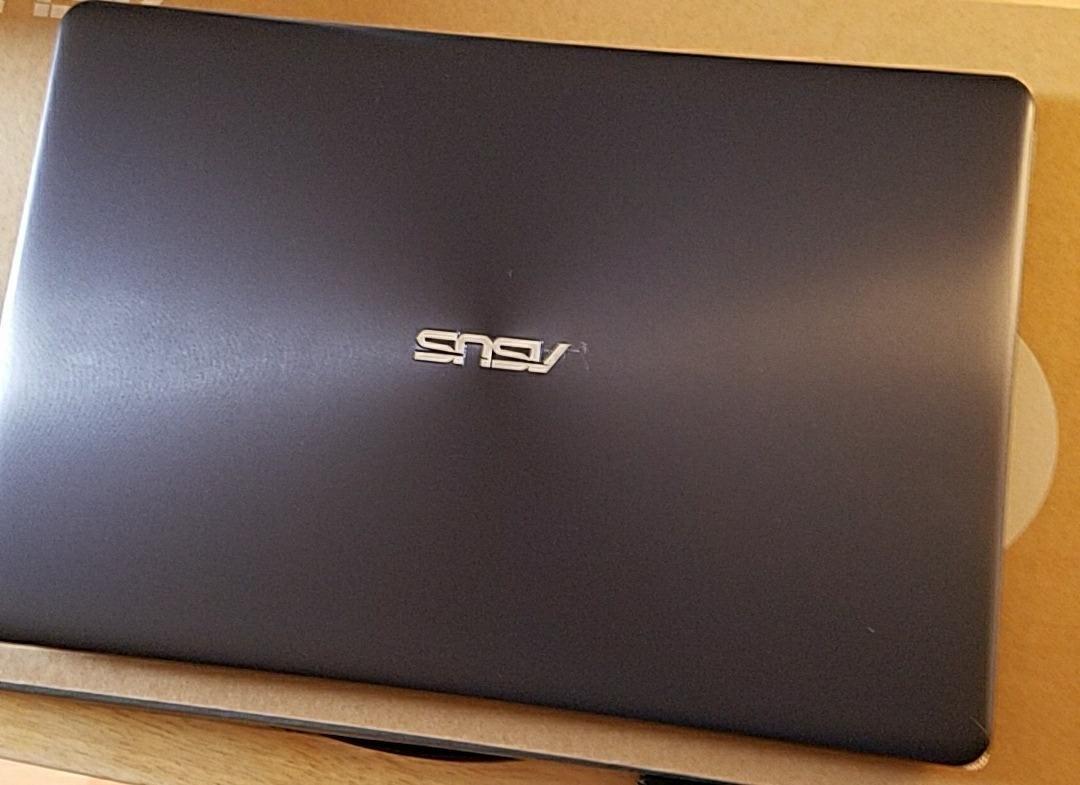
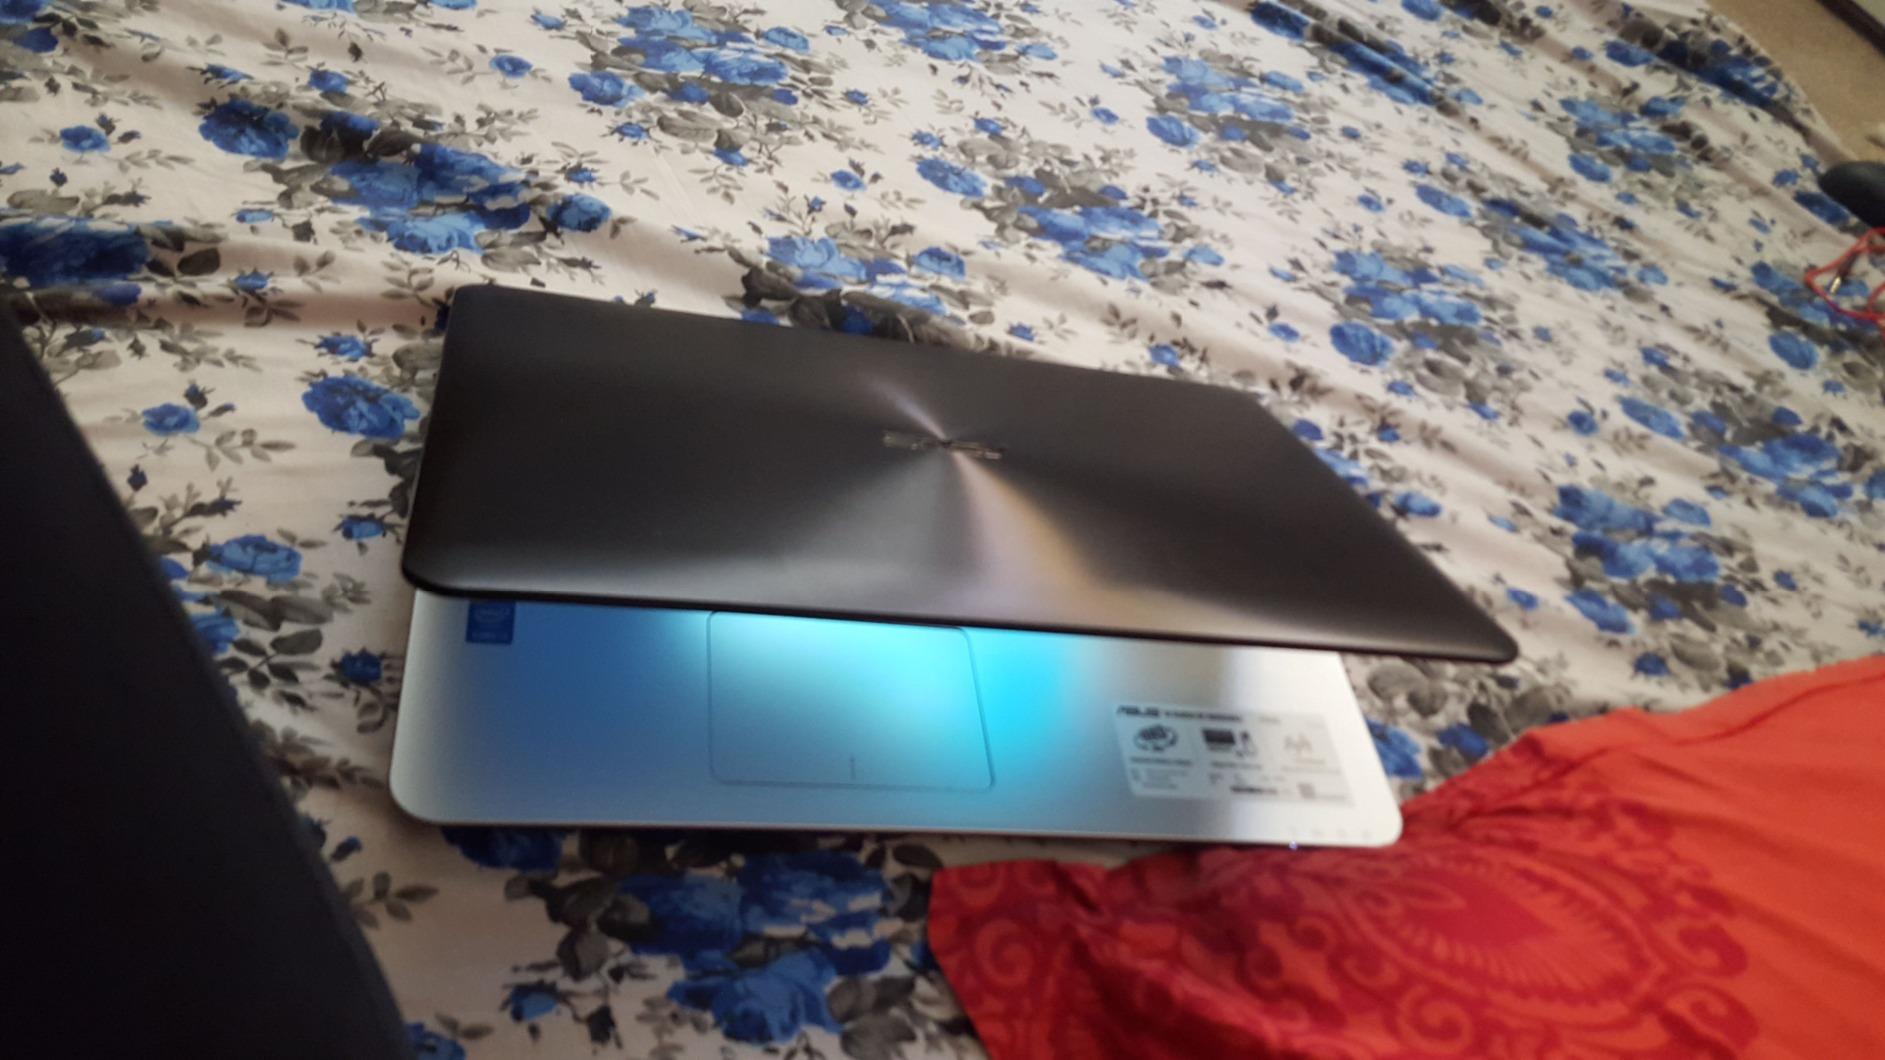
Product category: laptop
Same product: no